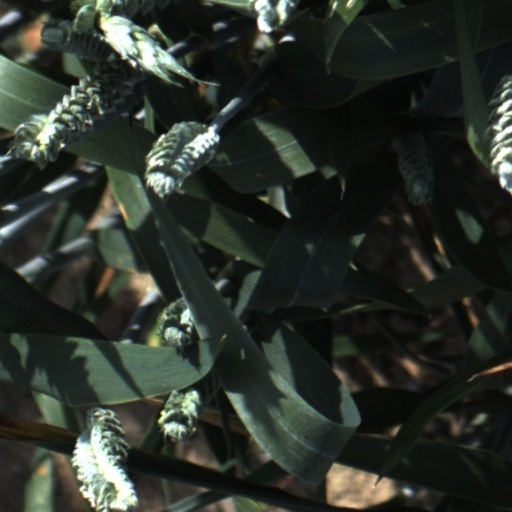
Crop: wheat